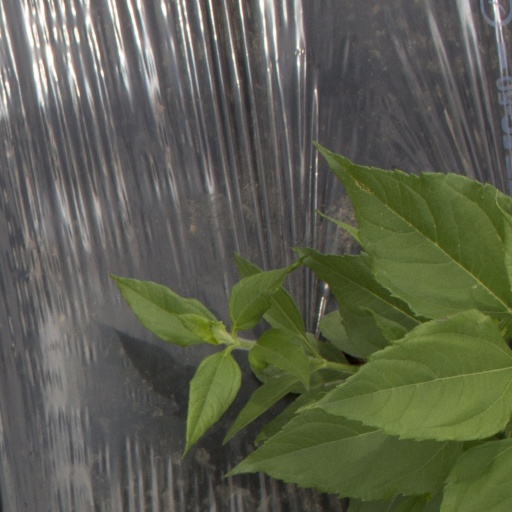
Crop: Jerusalem artichoke